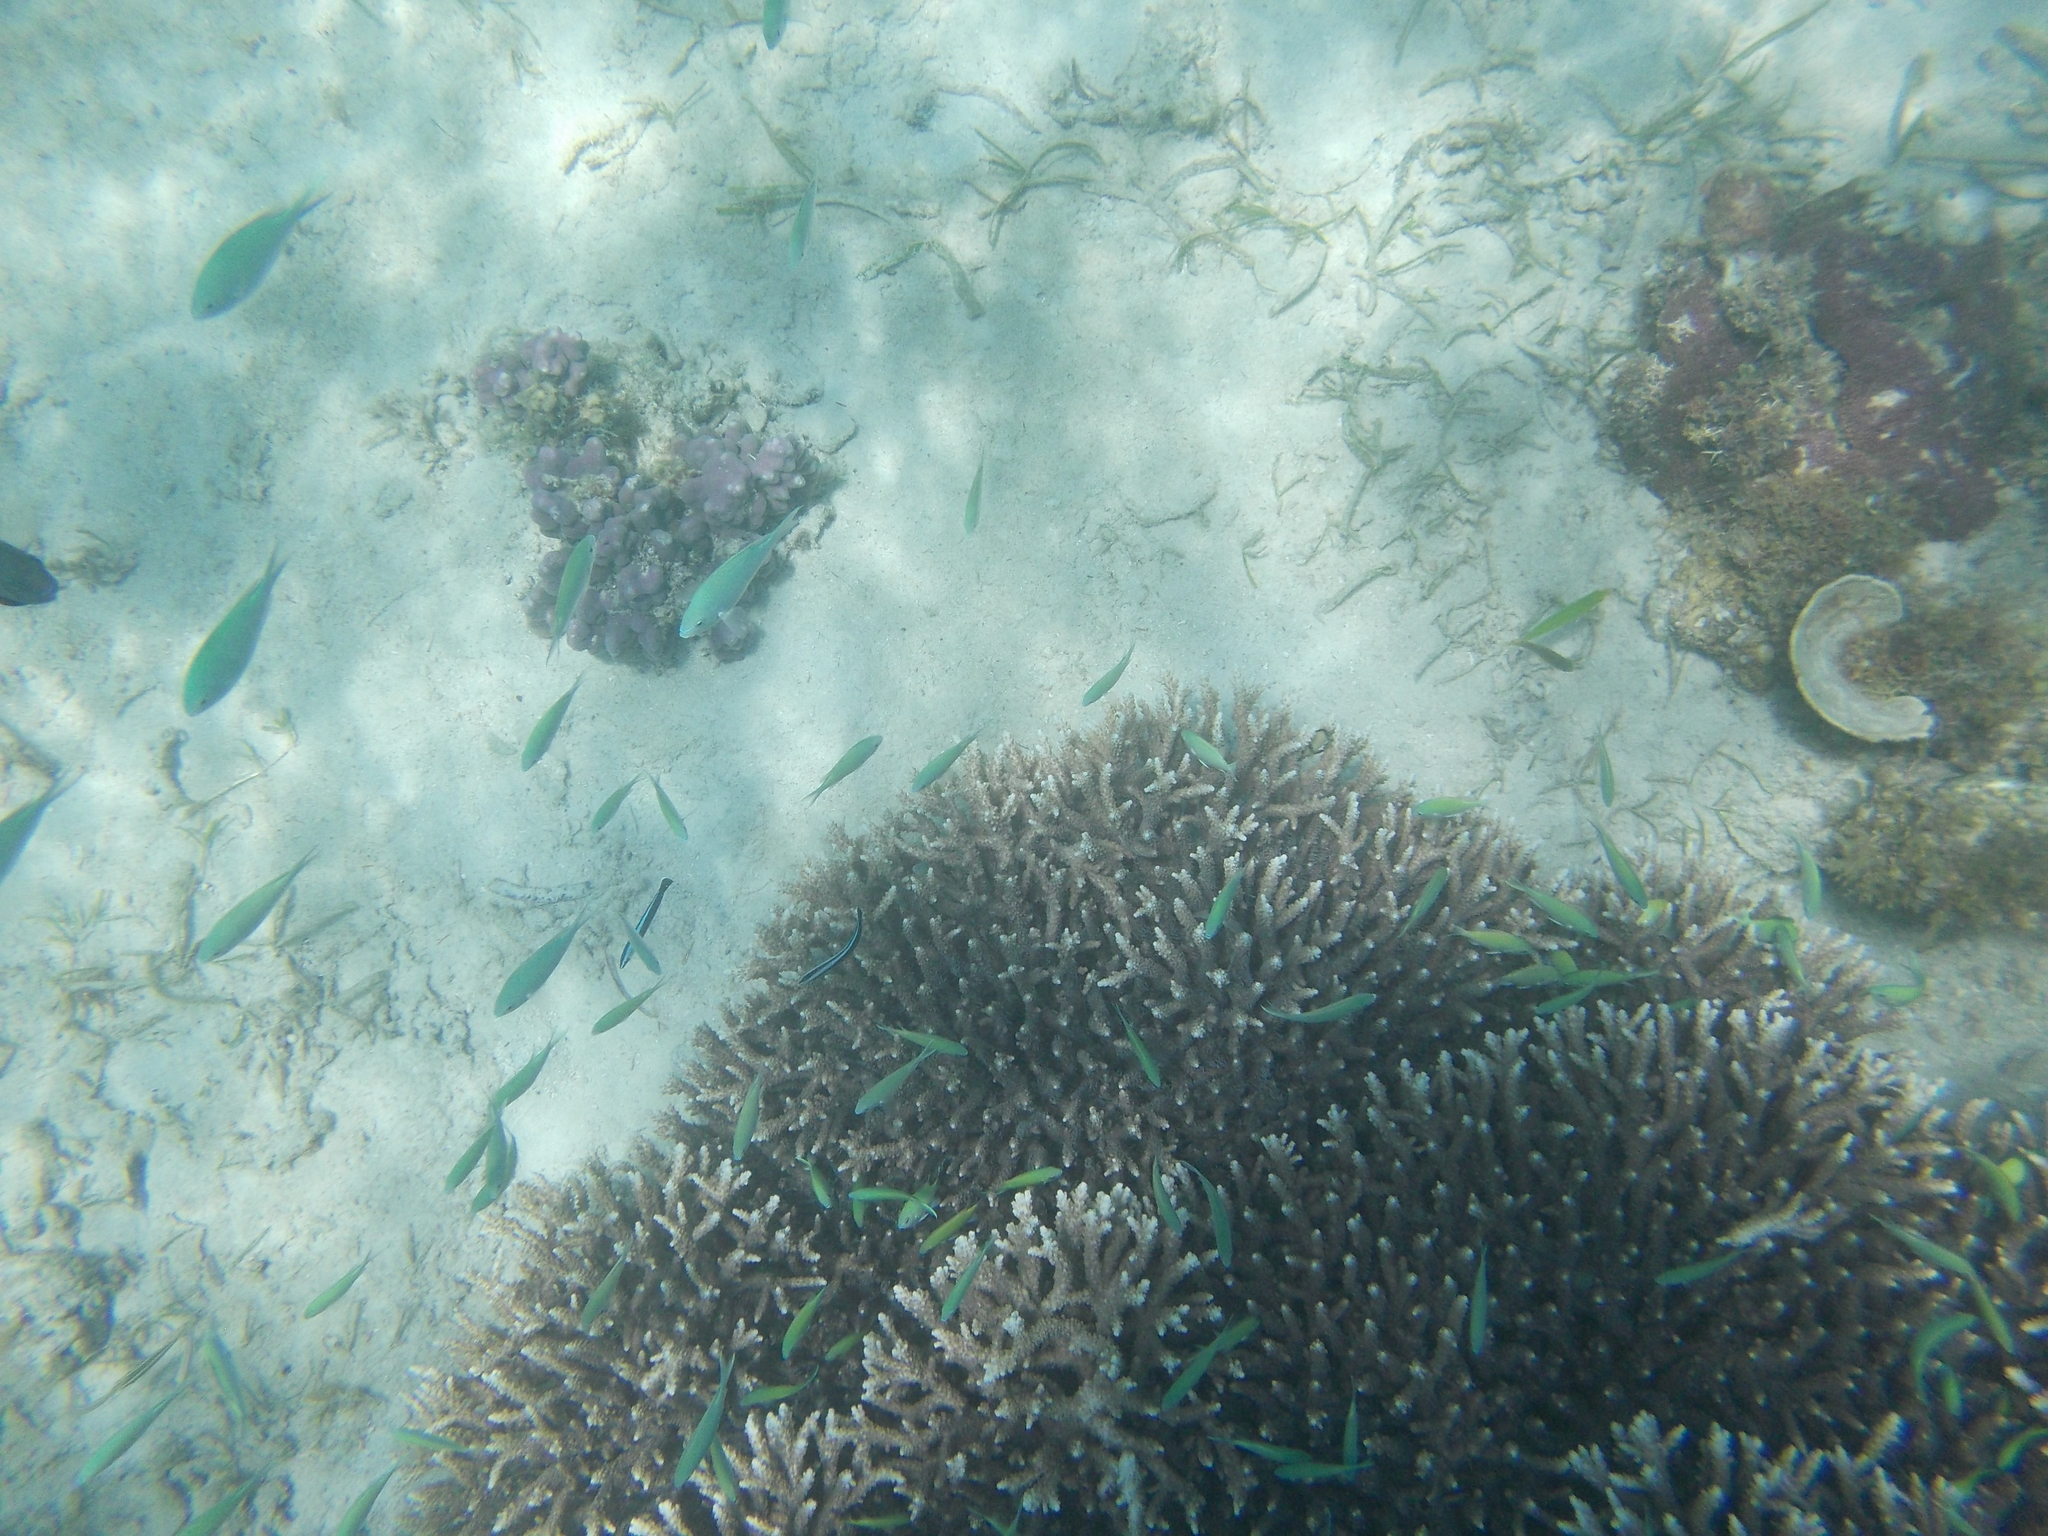
Chromis viridis (Blue-green Chromis)